Patrick Fabiano

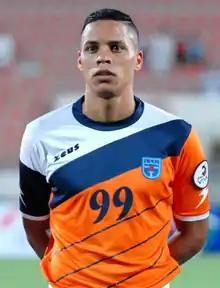
Fabiano in Kazma in 2015

Patrick Fabiano Alves Nóbrega Luz (born 4 September 1987), commonly known as Patrick Fabiano, is a Brazilian professional footballer who plays as a forward for Brazilian club São Caetano. Born in Brazil and having played for clubs in Asia since 2009, he went to represent Timor-Leste internationally in 2014 in order to be registered as an Asian player in his Asian clubs since then, despite having no connection to Timor-Leste. He was declared as ineligible to play for that national team by the Asian Football Confederation in 2017.